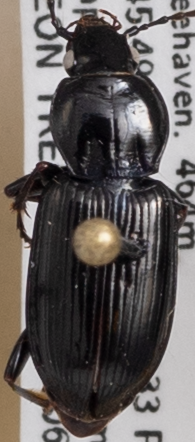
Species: Pterostichus mutus
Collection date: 2020-06-23
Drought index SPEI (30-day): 0.8
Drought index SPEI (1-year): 0.9
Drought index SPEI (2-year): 2.09